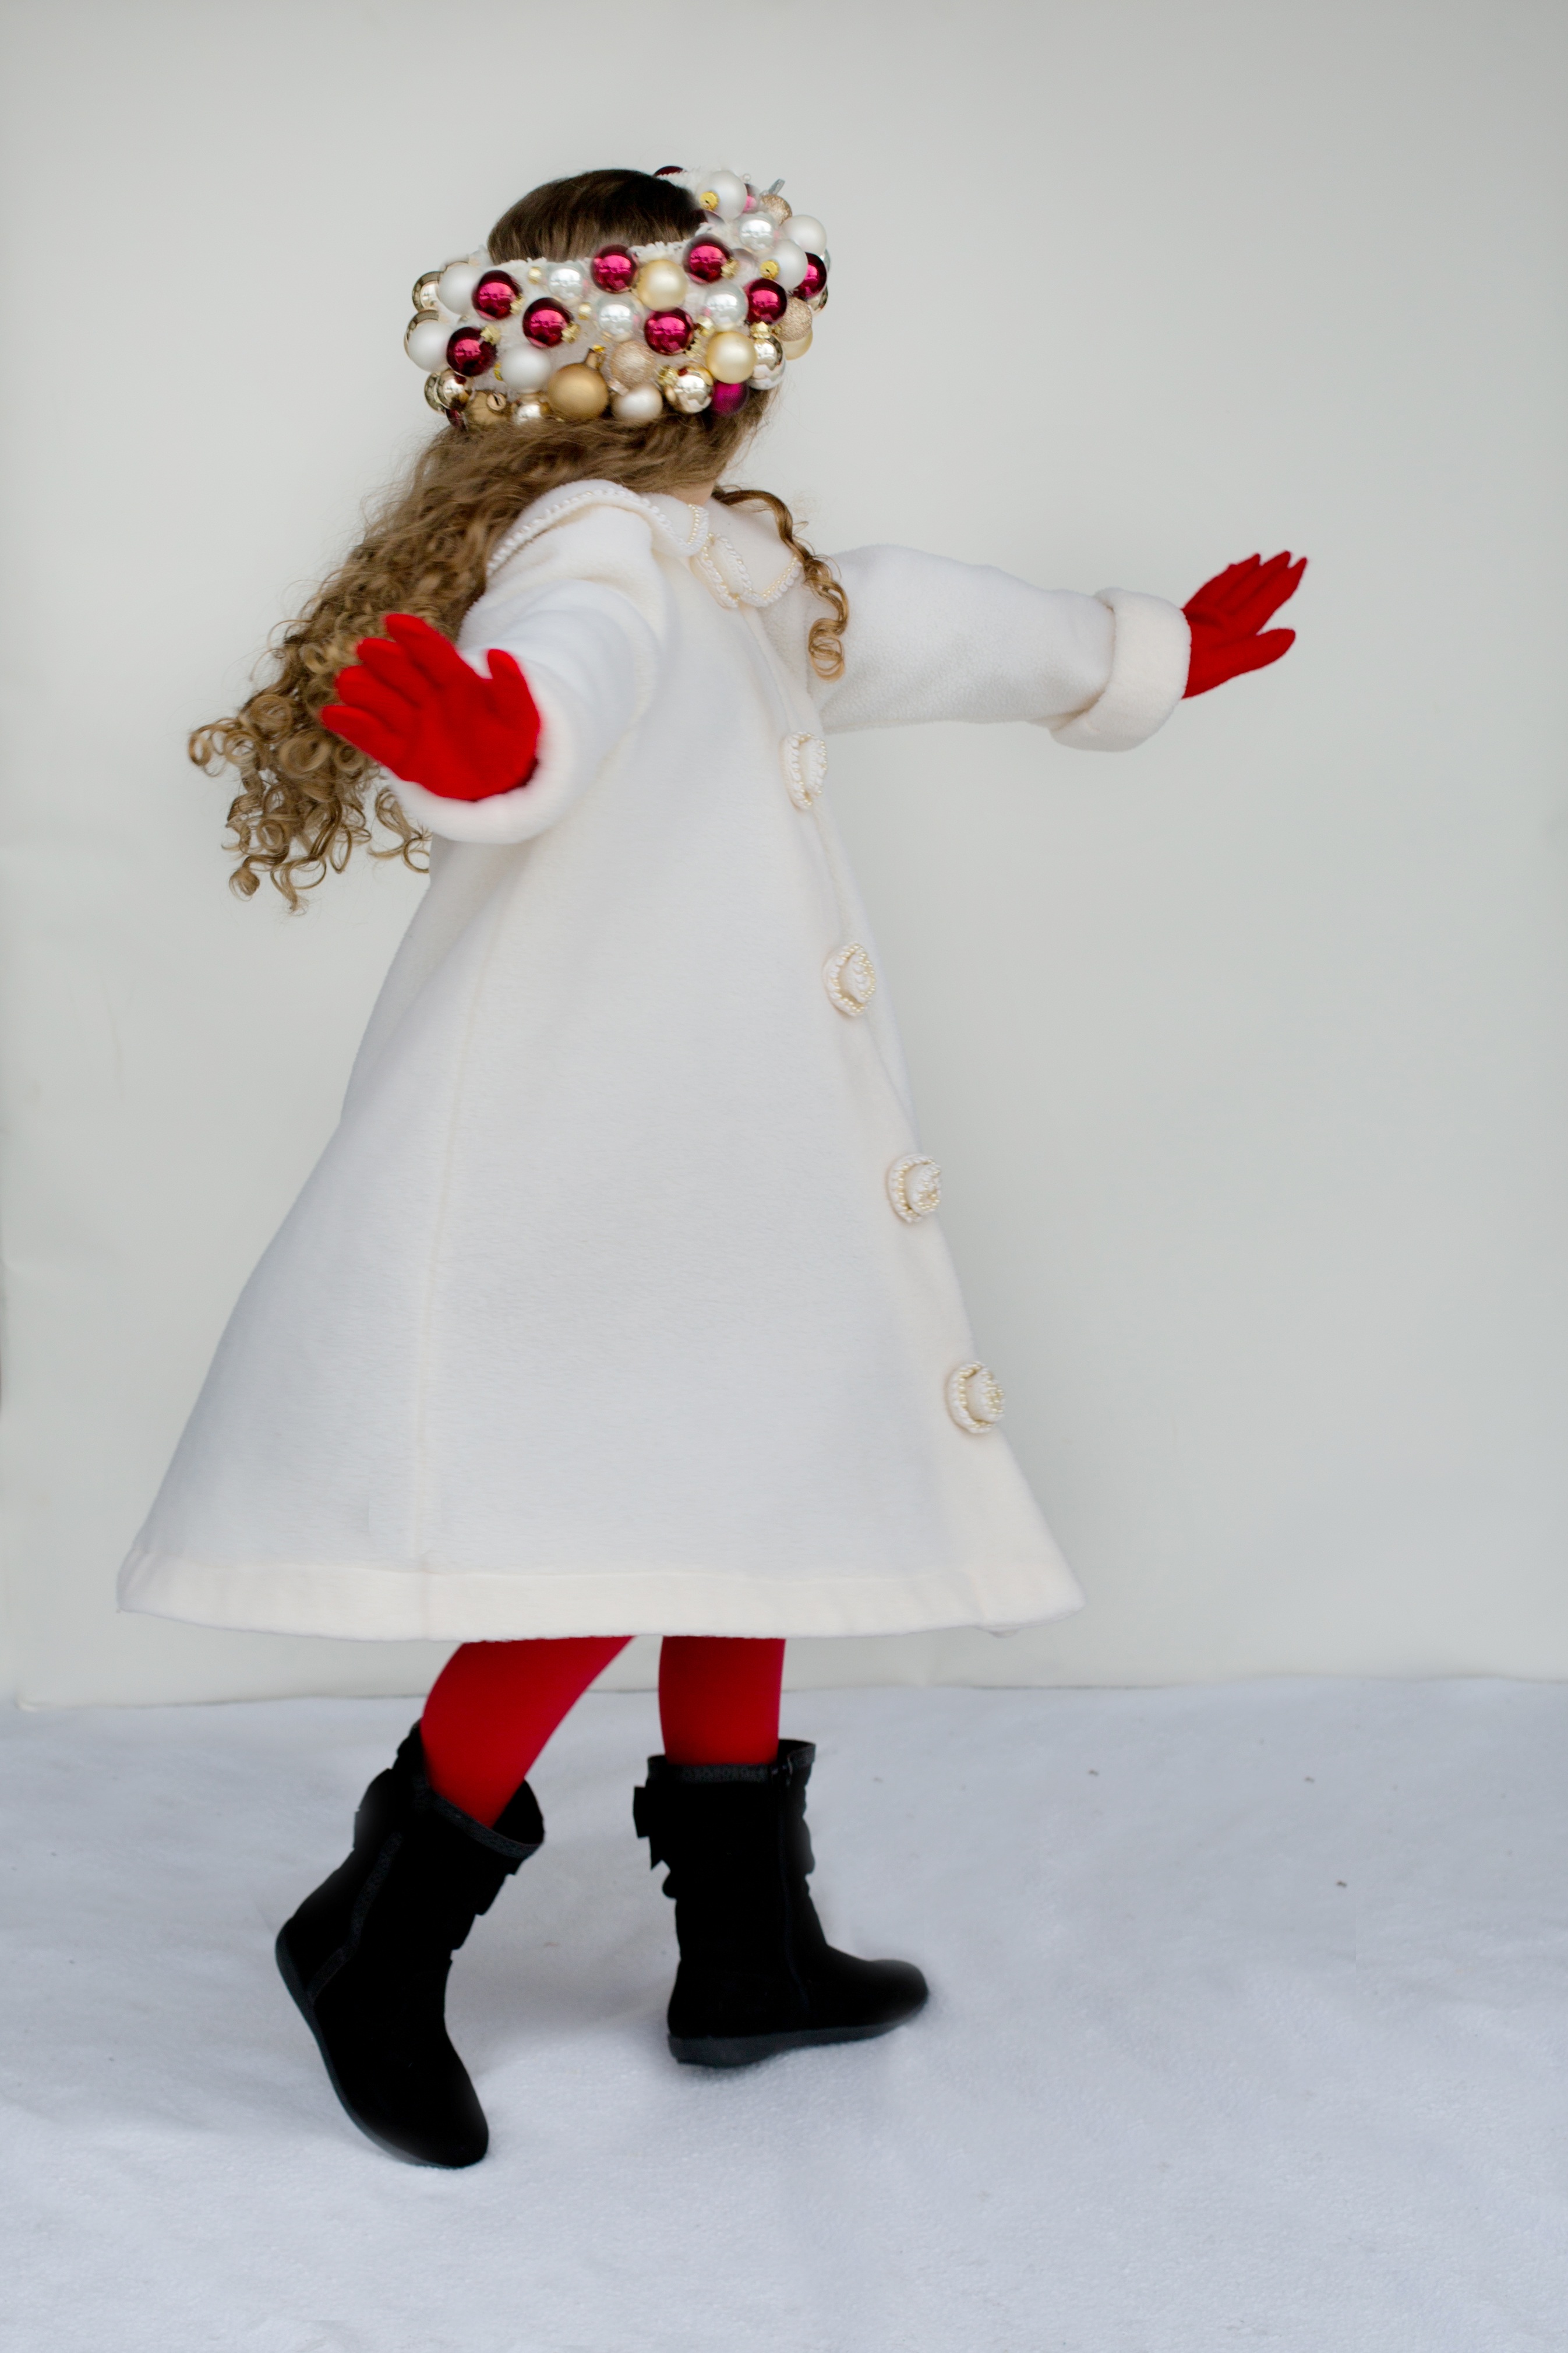
winter, girl, red, spinning, clothing, christmas, toy, childhood, art, happy, figurine, little, joy, dancing, costume, twirl, little girl, twirling